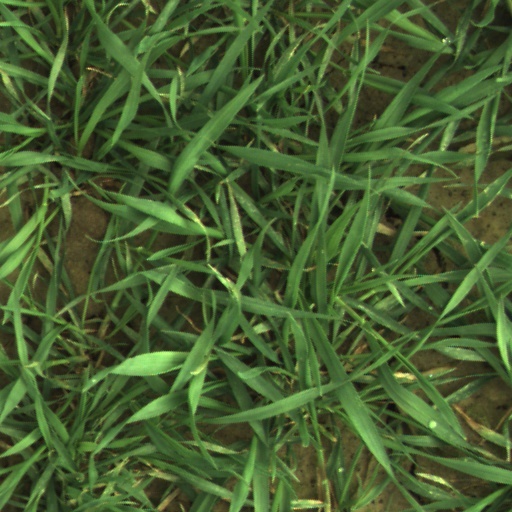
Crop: wheat